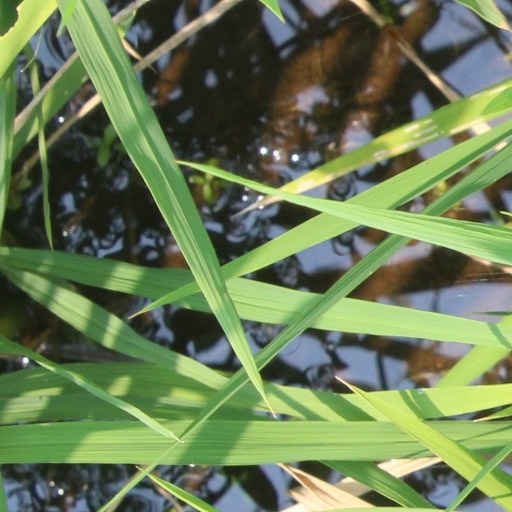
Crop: rice